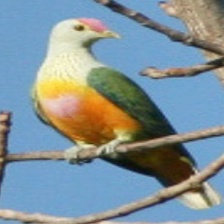
Species: SCARLET CROWNED FRUIT DOVE
Scientific name: PTILINOPUS INSULARIS